Innes Asher

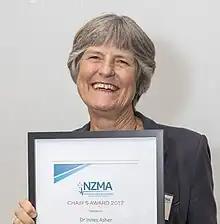
Innes Asher

Monica Innes Asher is a New Zealand paediatrician. She is professor of paediatrics at the University of Auckland.